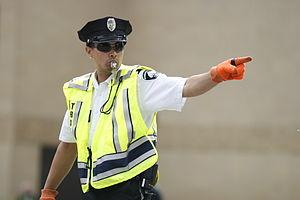
Un agent du service de police de Minneapolis chargé du trafic en train de réguler la circulation au centre-ville de Minneapolis.